Abdillahi Deria

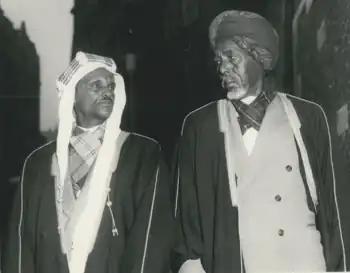
Sultans Abdulrahman Deria and Abdillahi Deria in London, 1955

In response to the cessation of Haud Reserve and the Ogaden regions to Ethiopia in the year 1948, Abdillahi led a delegation of politicians and Sultans to the United Kingdom in order to petition and pressure the government to return them.